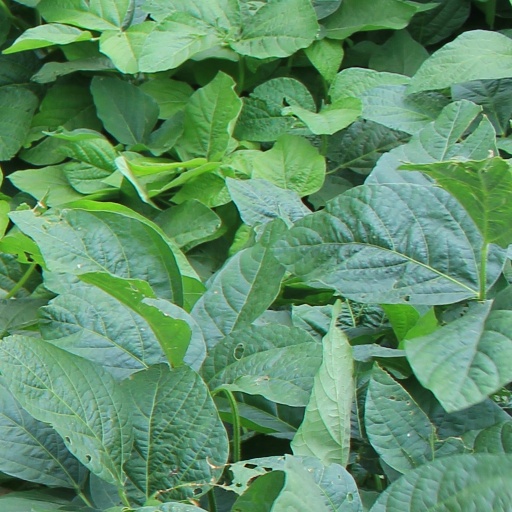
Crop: soybean